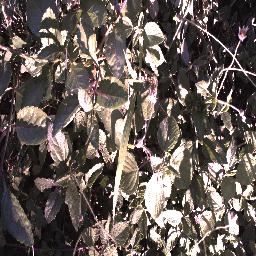
Label: snake_weed